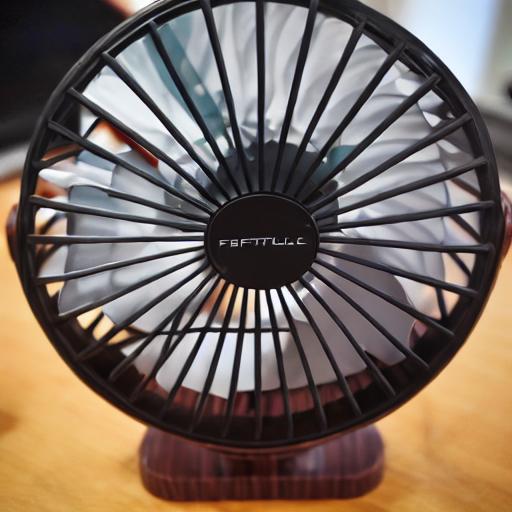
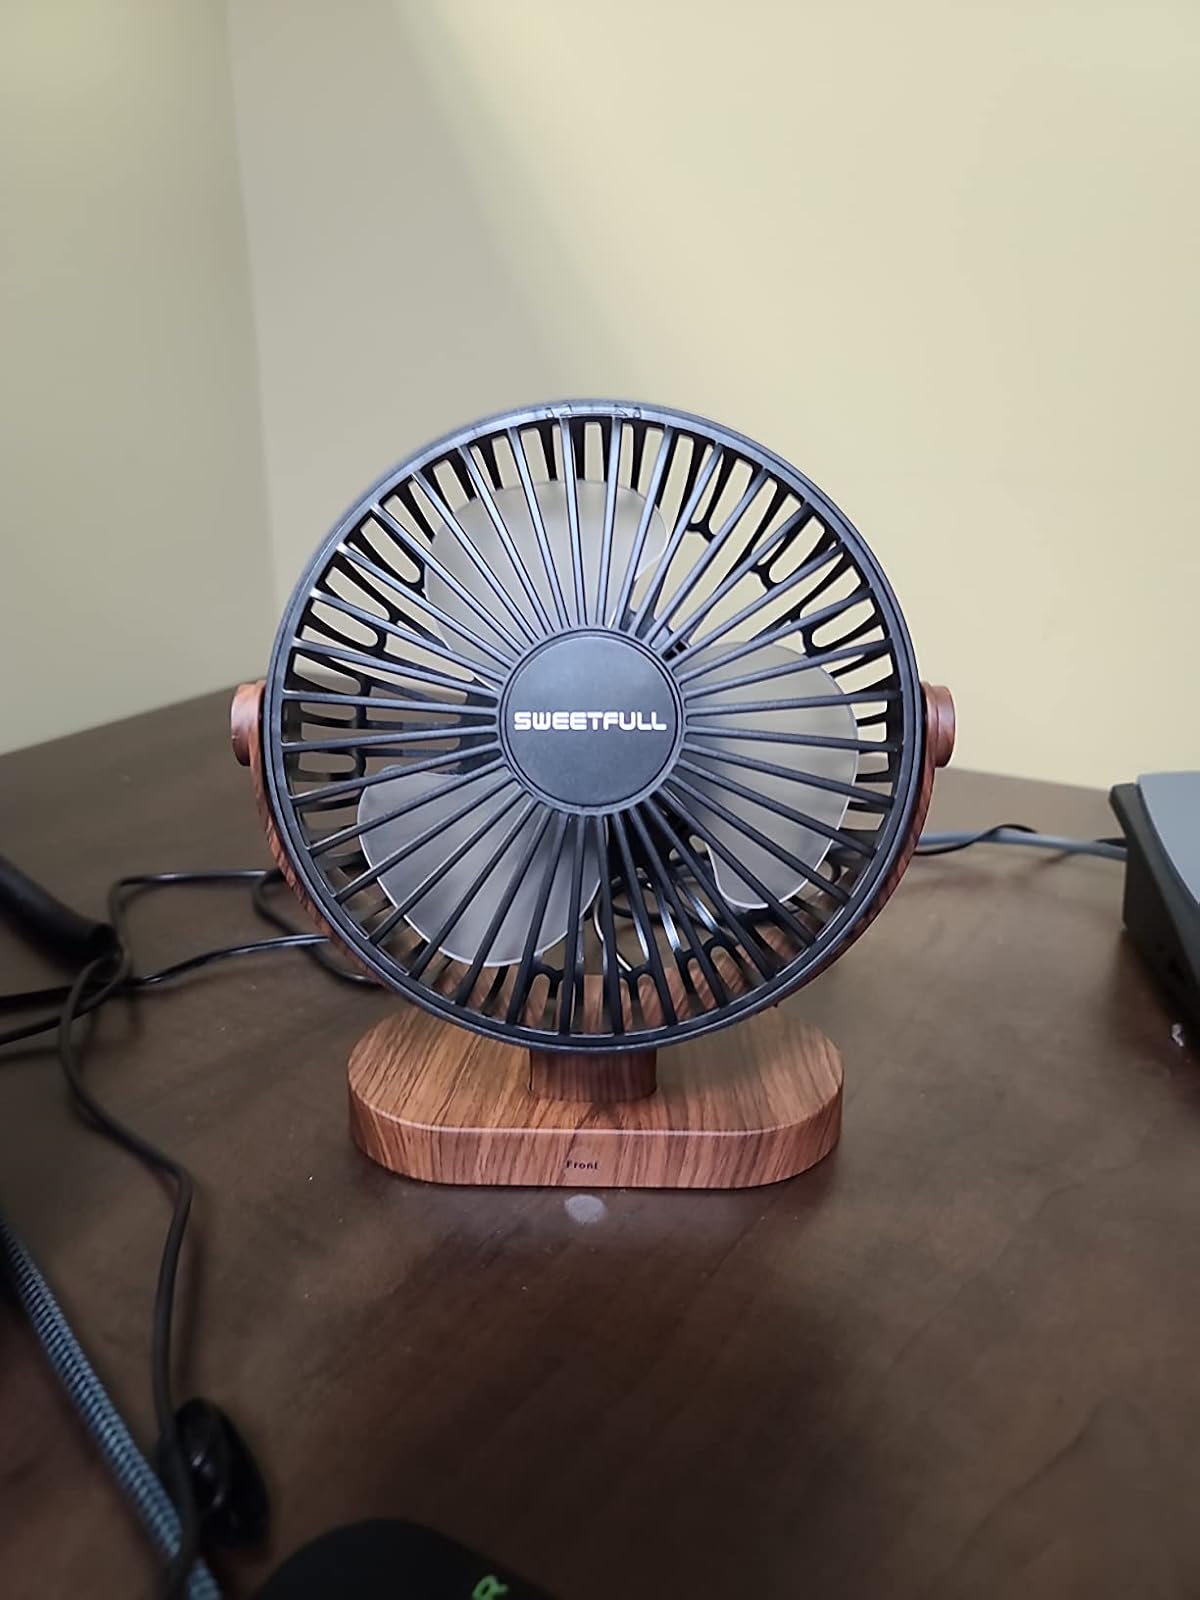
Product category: fan
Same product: no